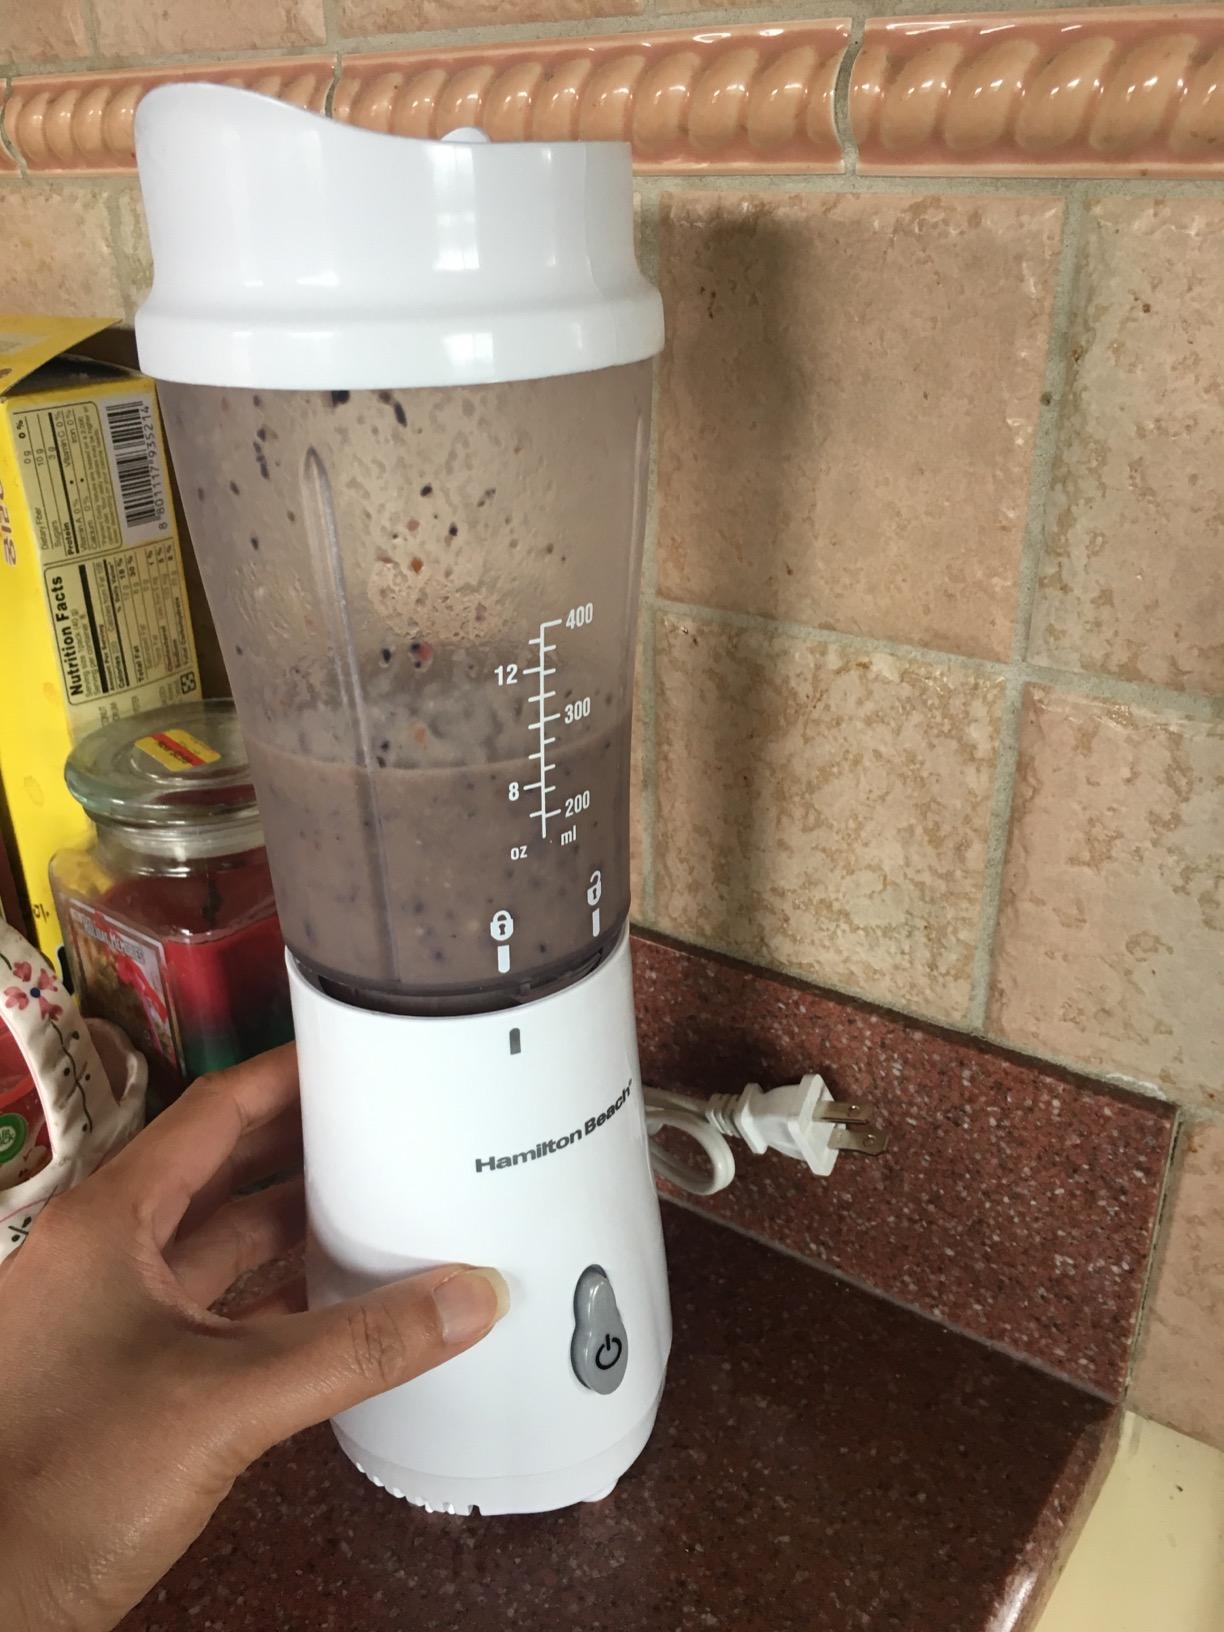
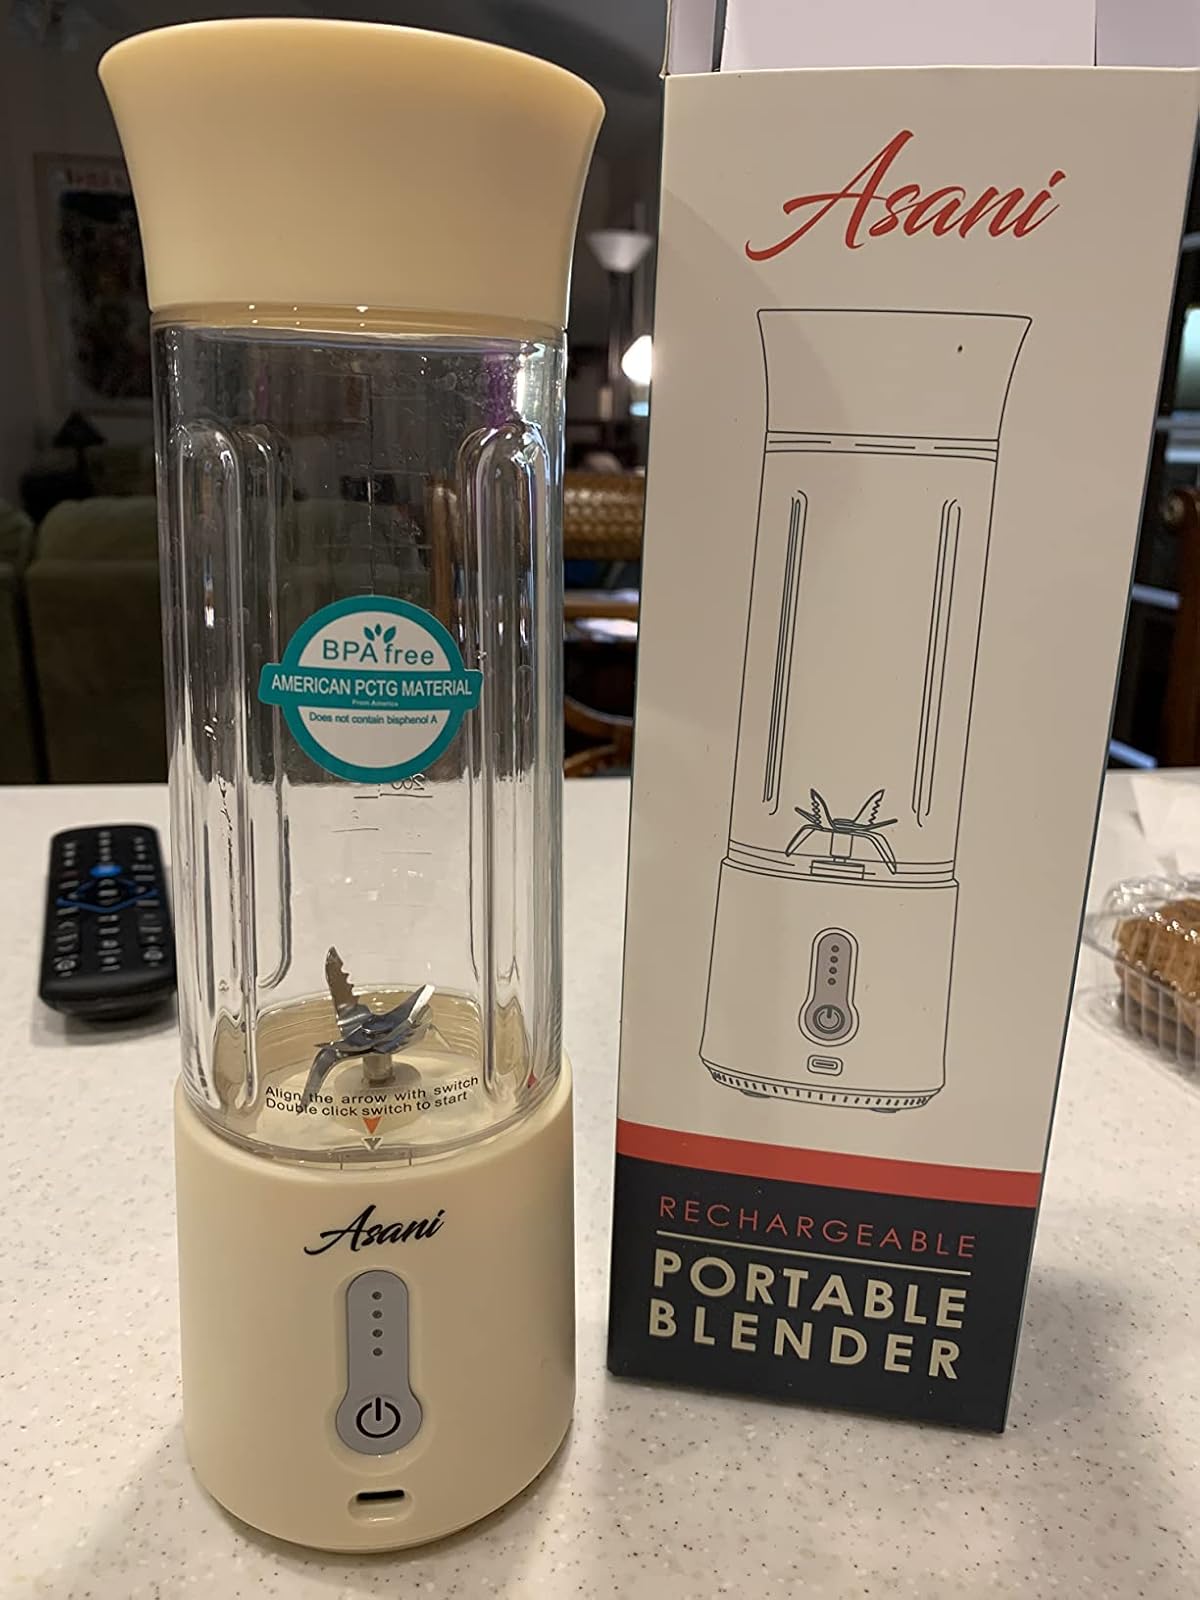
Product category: items_blender
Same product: no